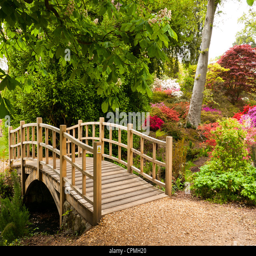
the bridge over the garden